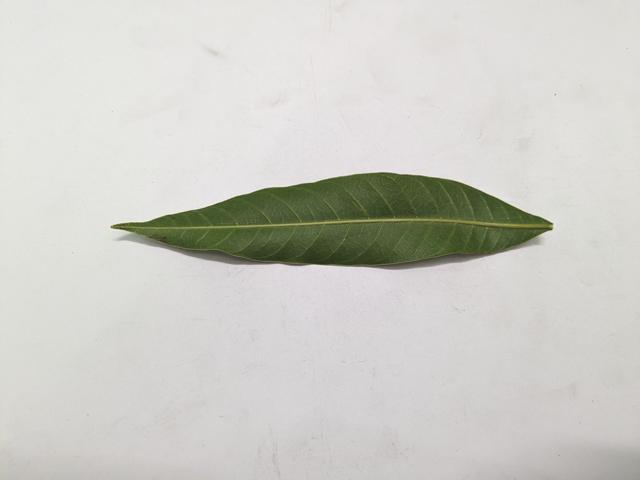
Mango leaf variety: Chaunsa